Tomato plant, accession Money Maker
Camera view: tilt-top (135 deg); turntable rotation: 120 degrees
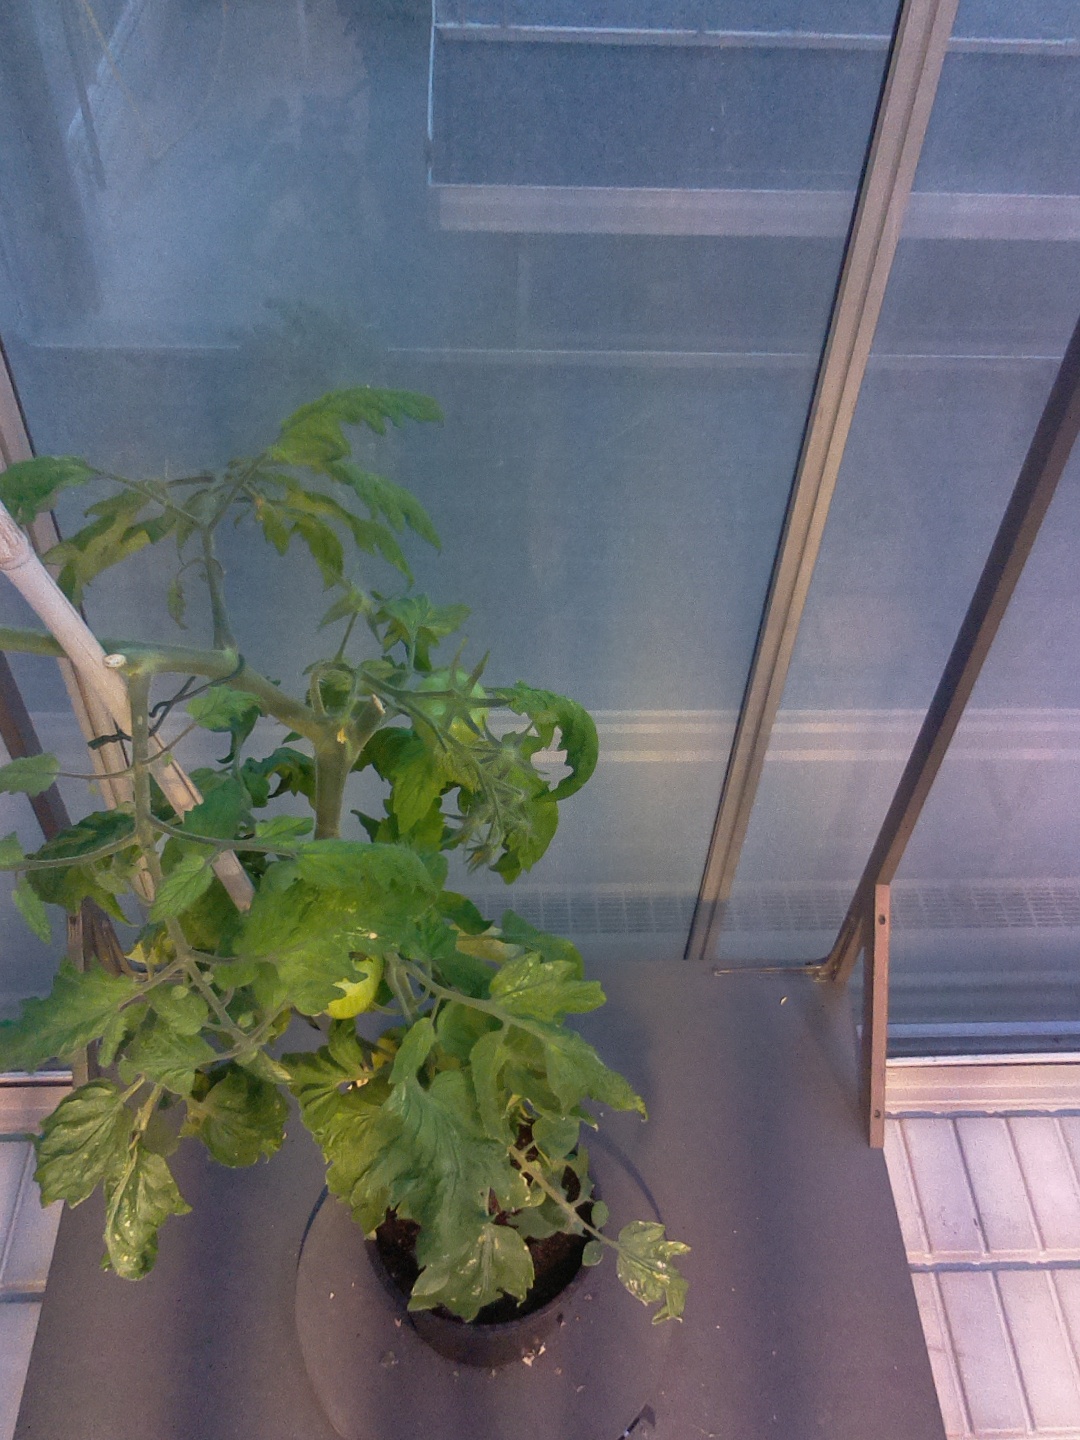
BBCH growth stage 79: 90% -100% of final fruit size